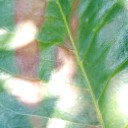
Label: Phoma